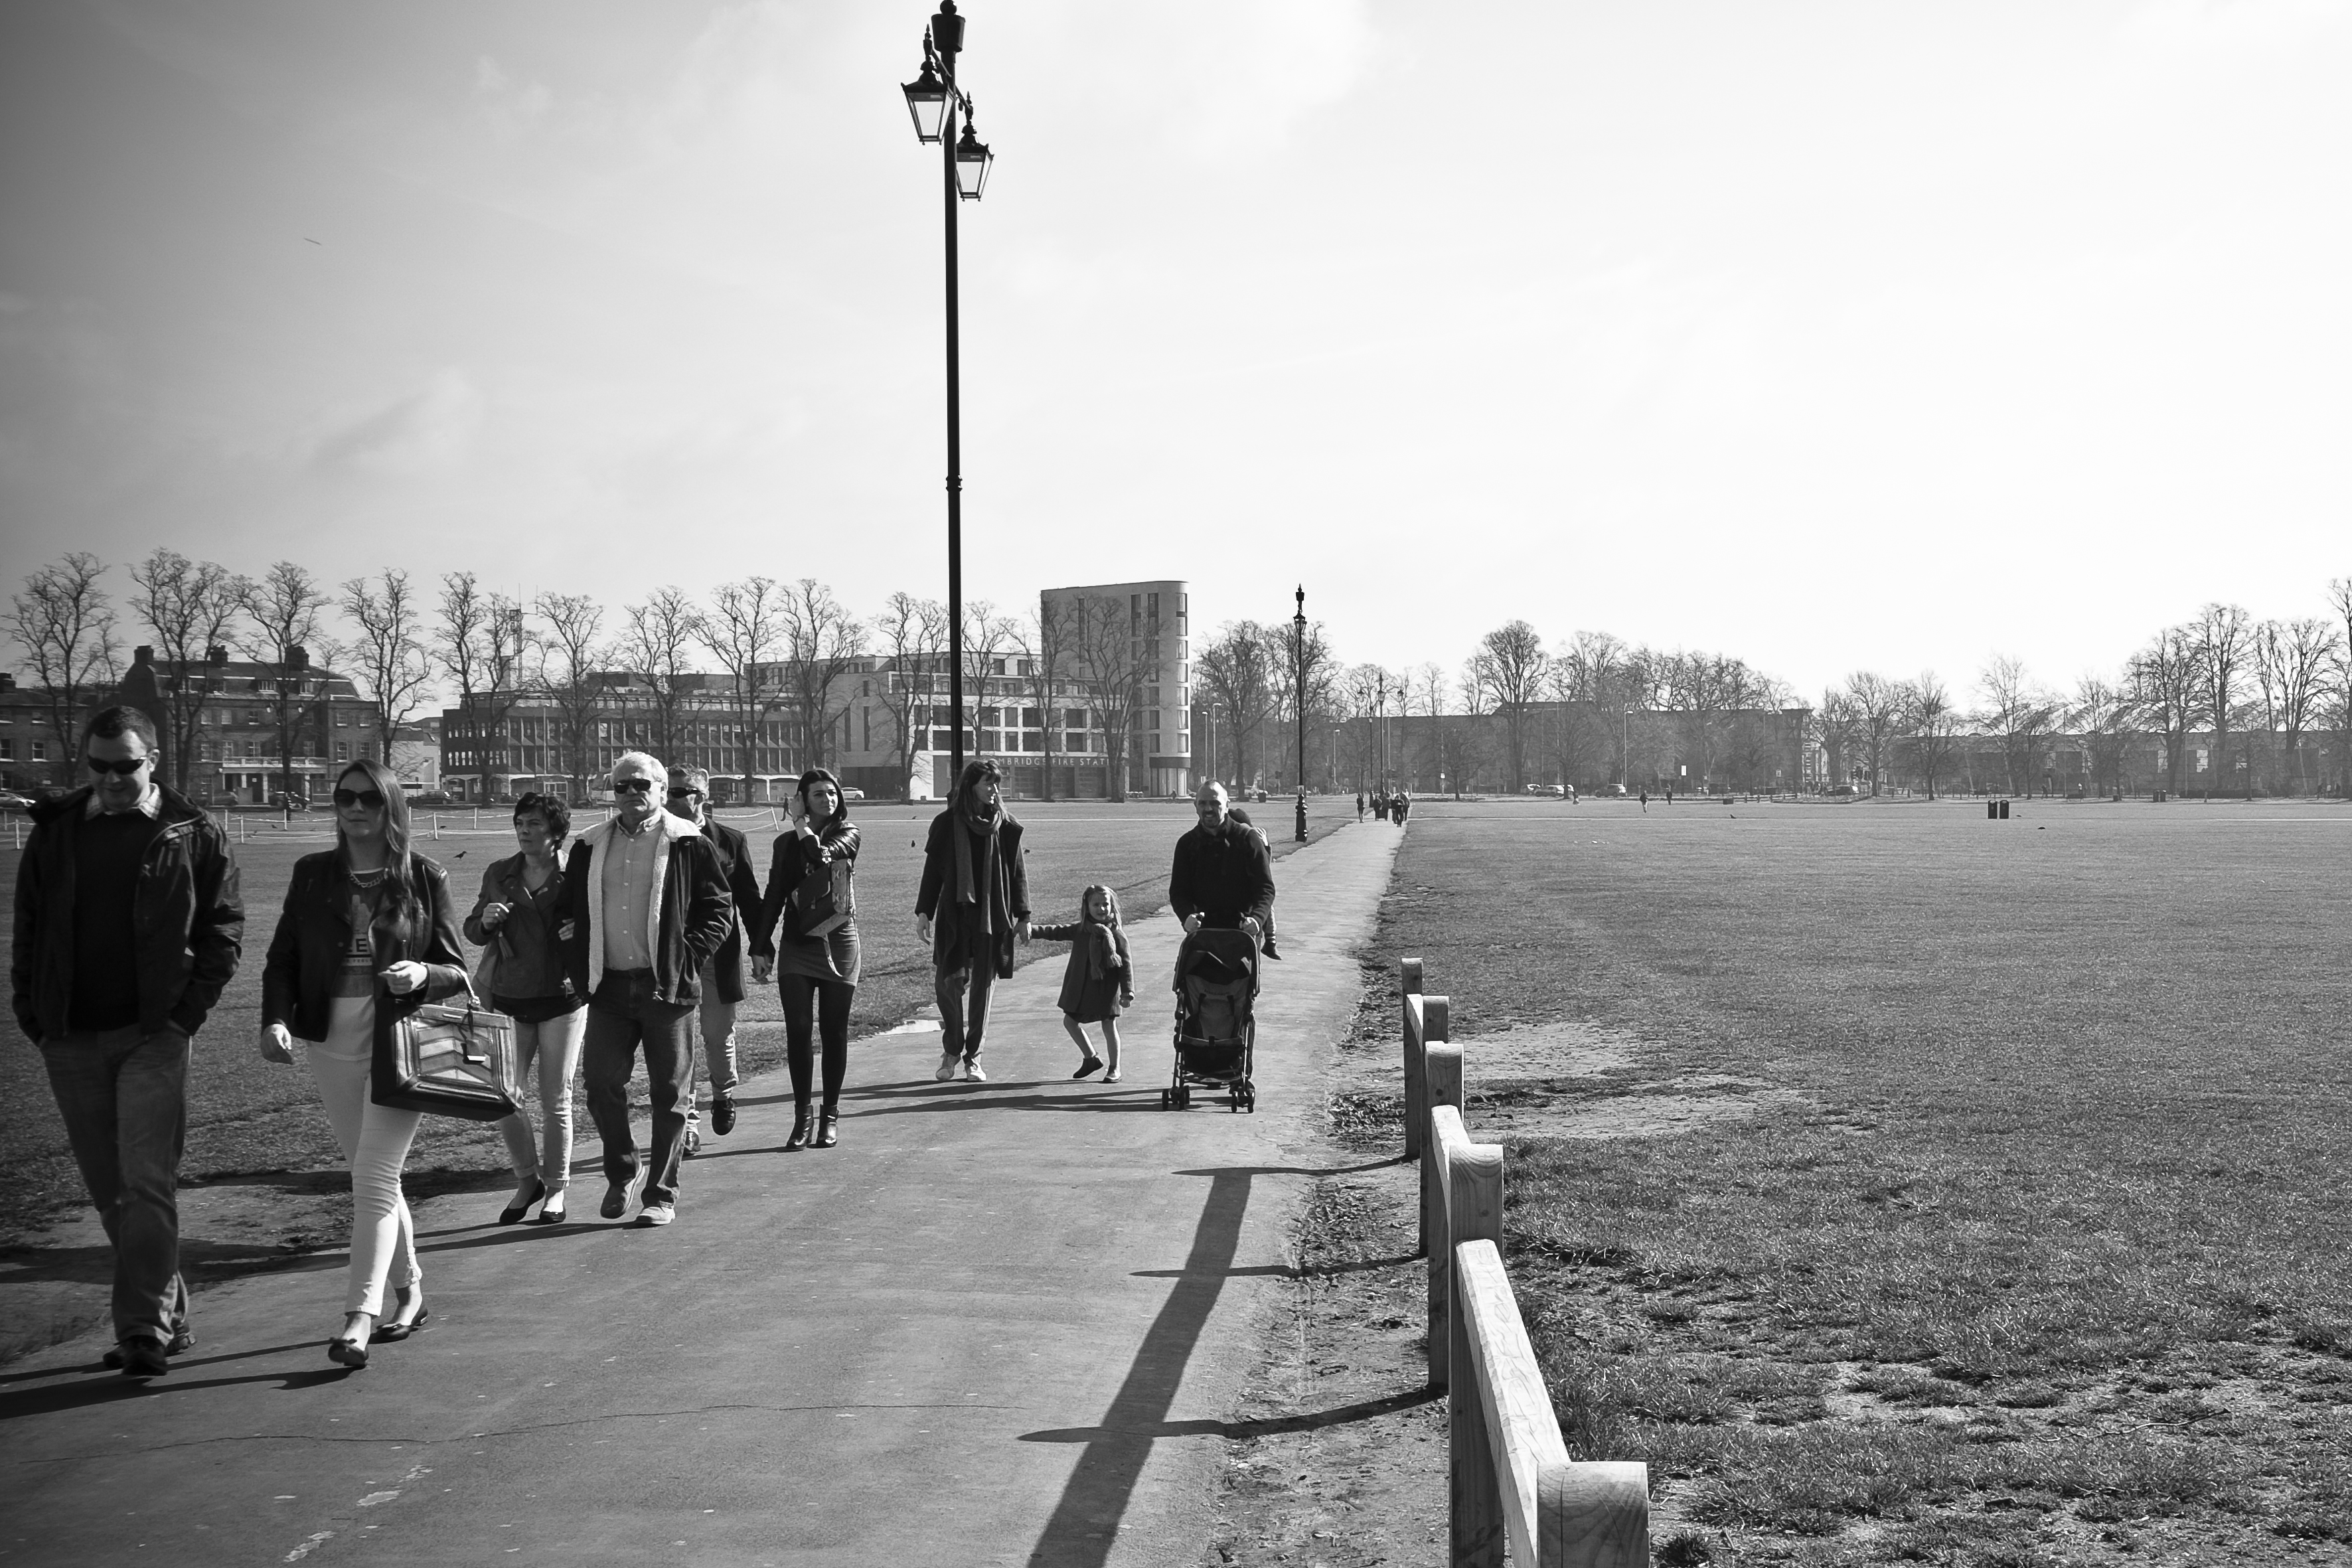
black and white, road, street, photography, urban, travel, fujifilm, monochrome, uk, england, bw, blackandwhite, blackwhite, memorial, infrastructure, cambridge, ngc, photograph, noiretblanc, unitedkingdom, fuji, shape, fujixt1, fujix, urban area, monochrome photography